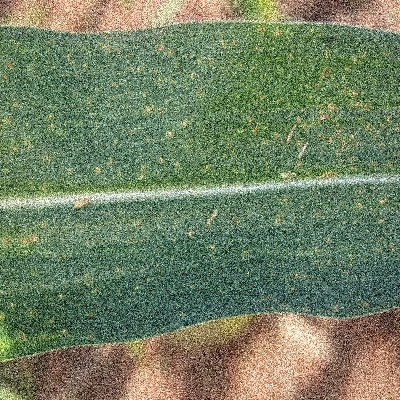
Label: Corn_(Maize)___Leaf_Spot